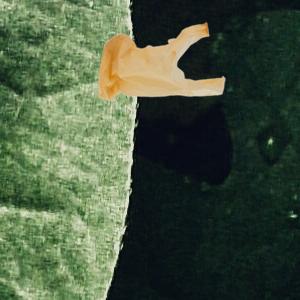
Label: plasticbags